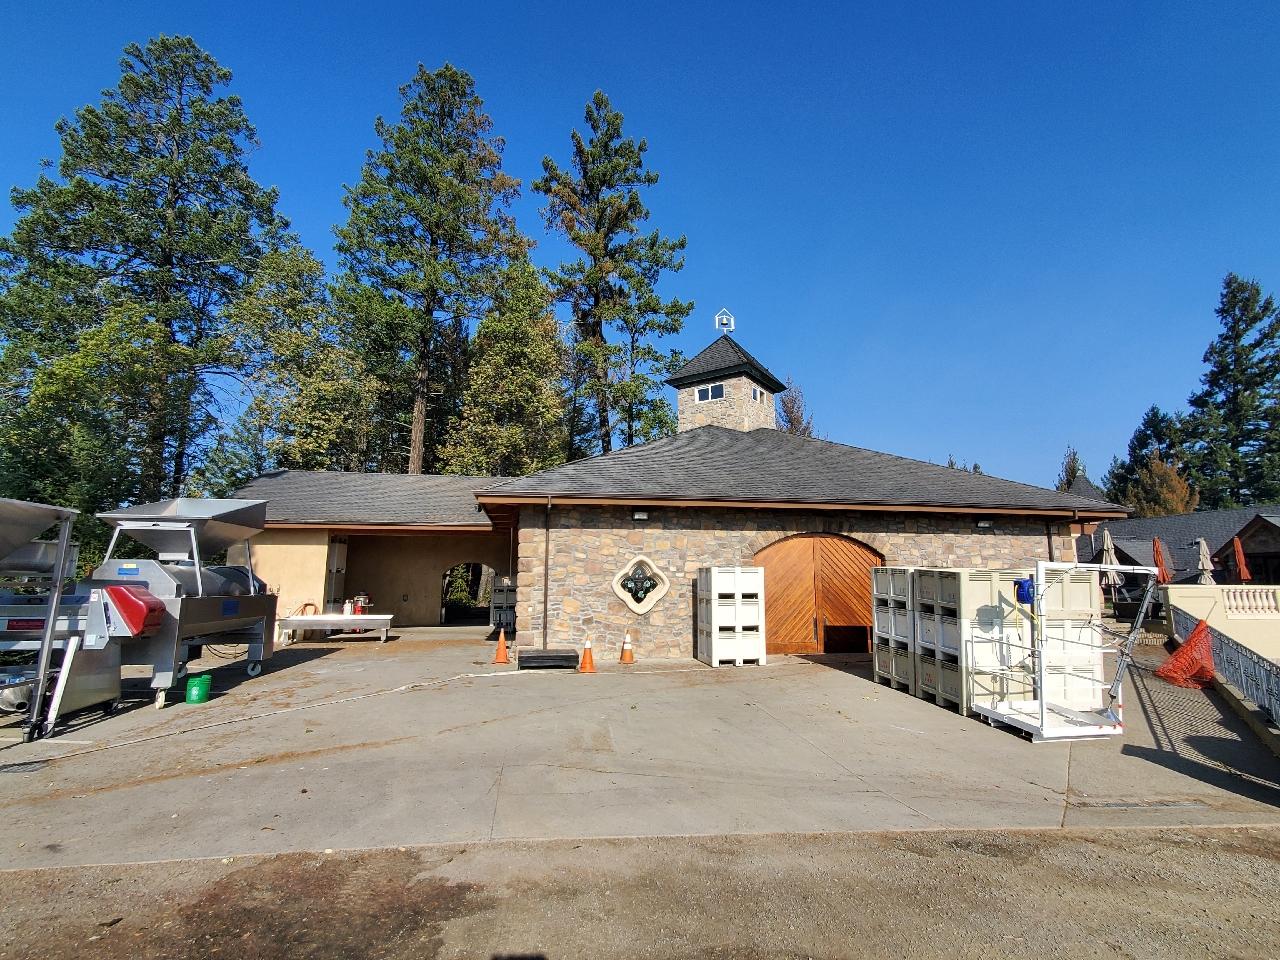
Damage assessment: no_damage